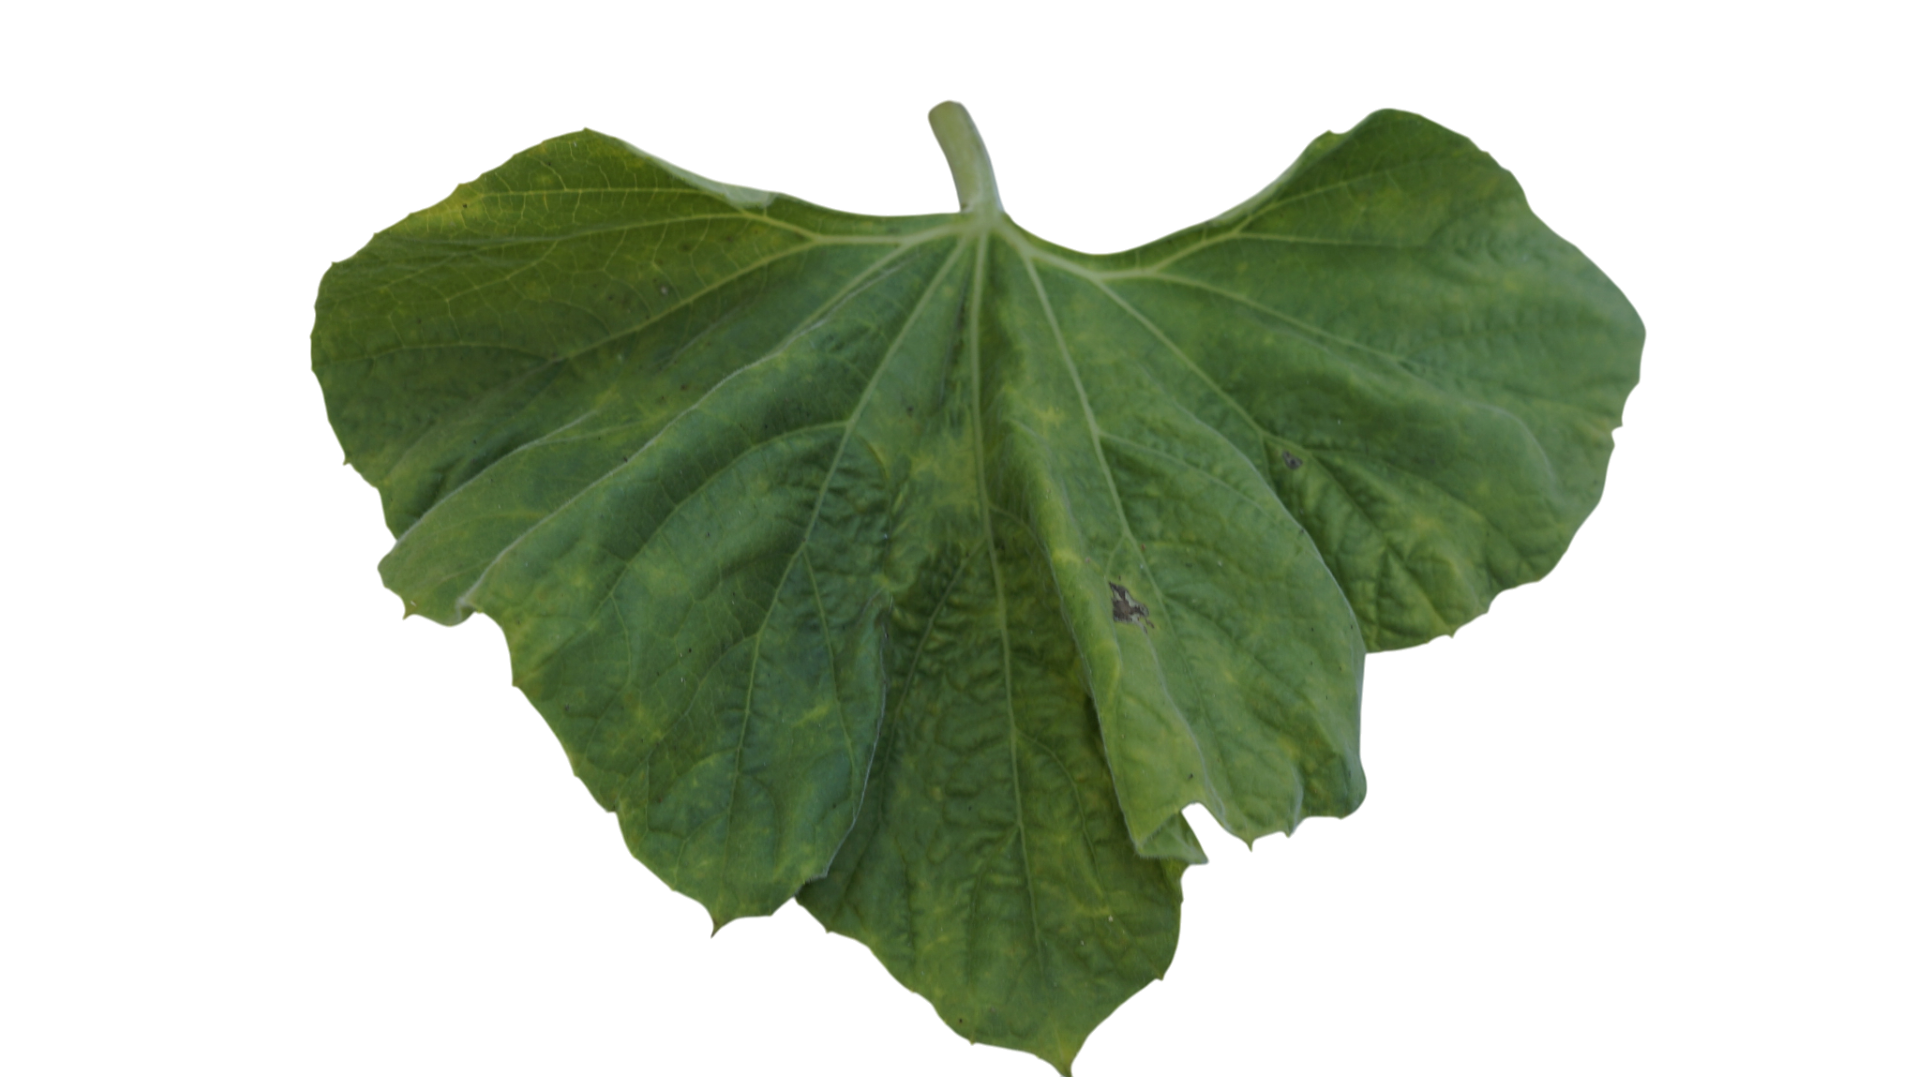
Crop: Bottle Gourd
Label: Mosaic_Virus